Volkswagen ID. Vizzion

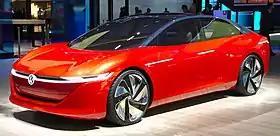
Vizzion Concept shown at the Frankfurt Motor Show in 2019

The Volkswagen ID. Vizzion is a concept electric vehicle, part of Volkswagen's ID. project. The firm is planning to sell a production version of the vehicle by 2022. It should be expected that some of the claims of the "Vizzion Concept," such as the autonomous level 5 driving, will very likely not make it the final 2022 production version of the vehicle. The Vizzion Concept is more likely to represent what driving in the year 2030 could be like.